German invasion of Luxembourg

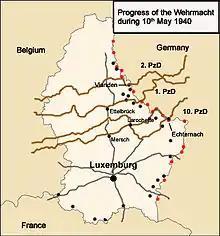
Map showing the German invasion routes into Luxembourg

The German invasion began at 04:35 when the 1st, 2nd, and 10th Panzer Divisions crossed the border at Wallendorf-Pont, Vianden, and Echternach respectively. Wooden ramps were used to cross over the Schuster Line's tank traps. Fire was exchanged, but the Germans did not encounter any significant resistance except for some bridges destroyed and some land mines since the majority of the Luxembourgish Volunteer Corps stayed in their barracks. The border was defended only by soldiers who had volunteered for guard duty and gendarmes. A handful of Germans secured the Moselle bridge at Wormeldange and captured the two customs officers there, who had demanded that they halt but refrained from opening fire. The partly demolished bridge over the Sauer at Echternach was quickly repaired by engineers of the Großdeutschland regiment, allowing the passage of the 10th Panzer Division. Planes flew overhead, heading for Belgium and France, though some stopped and landed troops within the country.